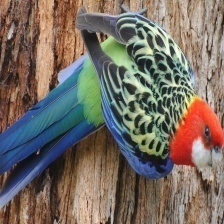
Species: EASTERN ROSELLA
Scientific name: PLATYCERCUS EXIMIUS